The Code of Indian Offenses

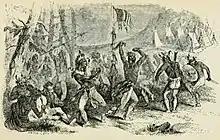
Depiction of the Sioux performing the Scalp-Dance, 1903

Sacred rites and ceremonies were Teller's main concern when he introduced the Code of Indian Offenses. Sacred dances and rituals, including those identified by Teller such as the sun-dance and scalp-dance, were said to interfere with the assimilation of Native Americans. These were ways for the people to praise and document their accomplishments. Despite the many cultural and tribal significances these dances and feasts had for the Natives, Teller believed—and convinced the government—that the only thing that would come from these dances, rituals, and feasts would be young Natives set to follow the "wicked conduct" of their brothers and fathers. He assumed that the desire for recognition among their tribes would overpower any sense of white morals they had accumulated or been taught, and therefore he felt the need to eradicate anything that may lead to this scenario. At Teller's urging, these dances were outlawed under the Code of Indian Offenses. Those found in violation of this policy were to have government rations withheld for up to ten days, and second-time offenders could have their rations withheld for at least fifteen days (but no more than thirty), or could be incarcerated for up to 30 days.